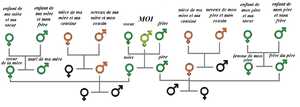
Famille punaluenne selon Lewis Henry Morgan et décrit par Friedrich Engels dans son ouvrage L'origine de la famille, de la propriété privée et de l'État
Une famille punaluenne est une forme de structure familiale identifiée par l'anthropologue Lewis Henry Morgan à la fin du XIXᵉ siècle. Elle correspond aux mariages polygames avec les femmes des frères.